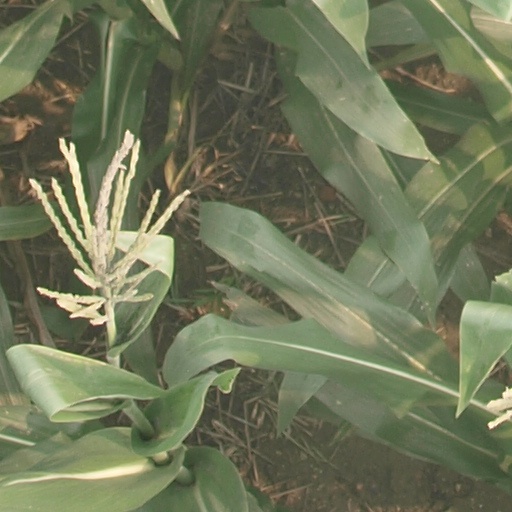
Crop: maize; corn